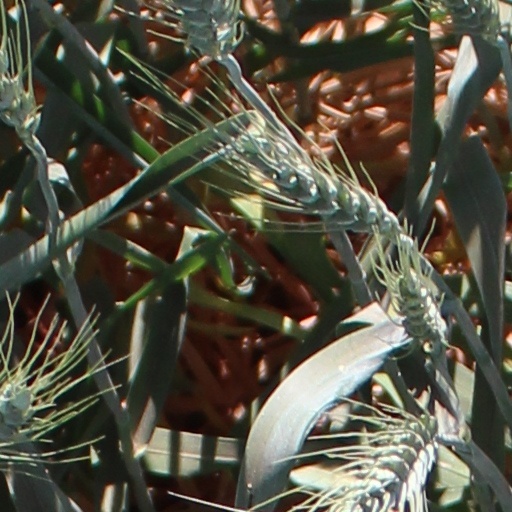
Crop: wheat